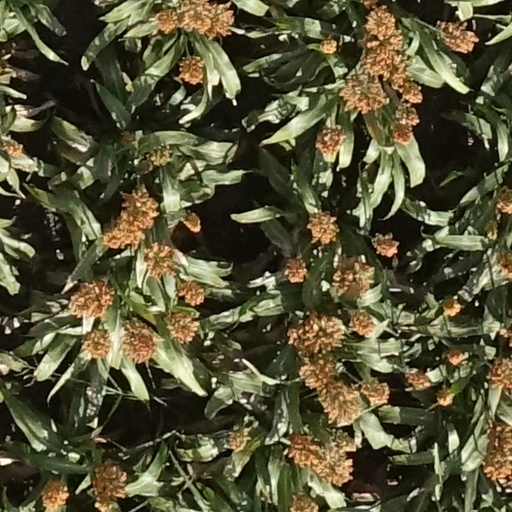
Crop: sorghum